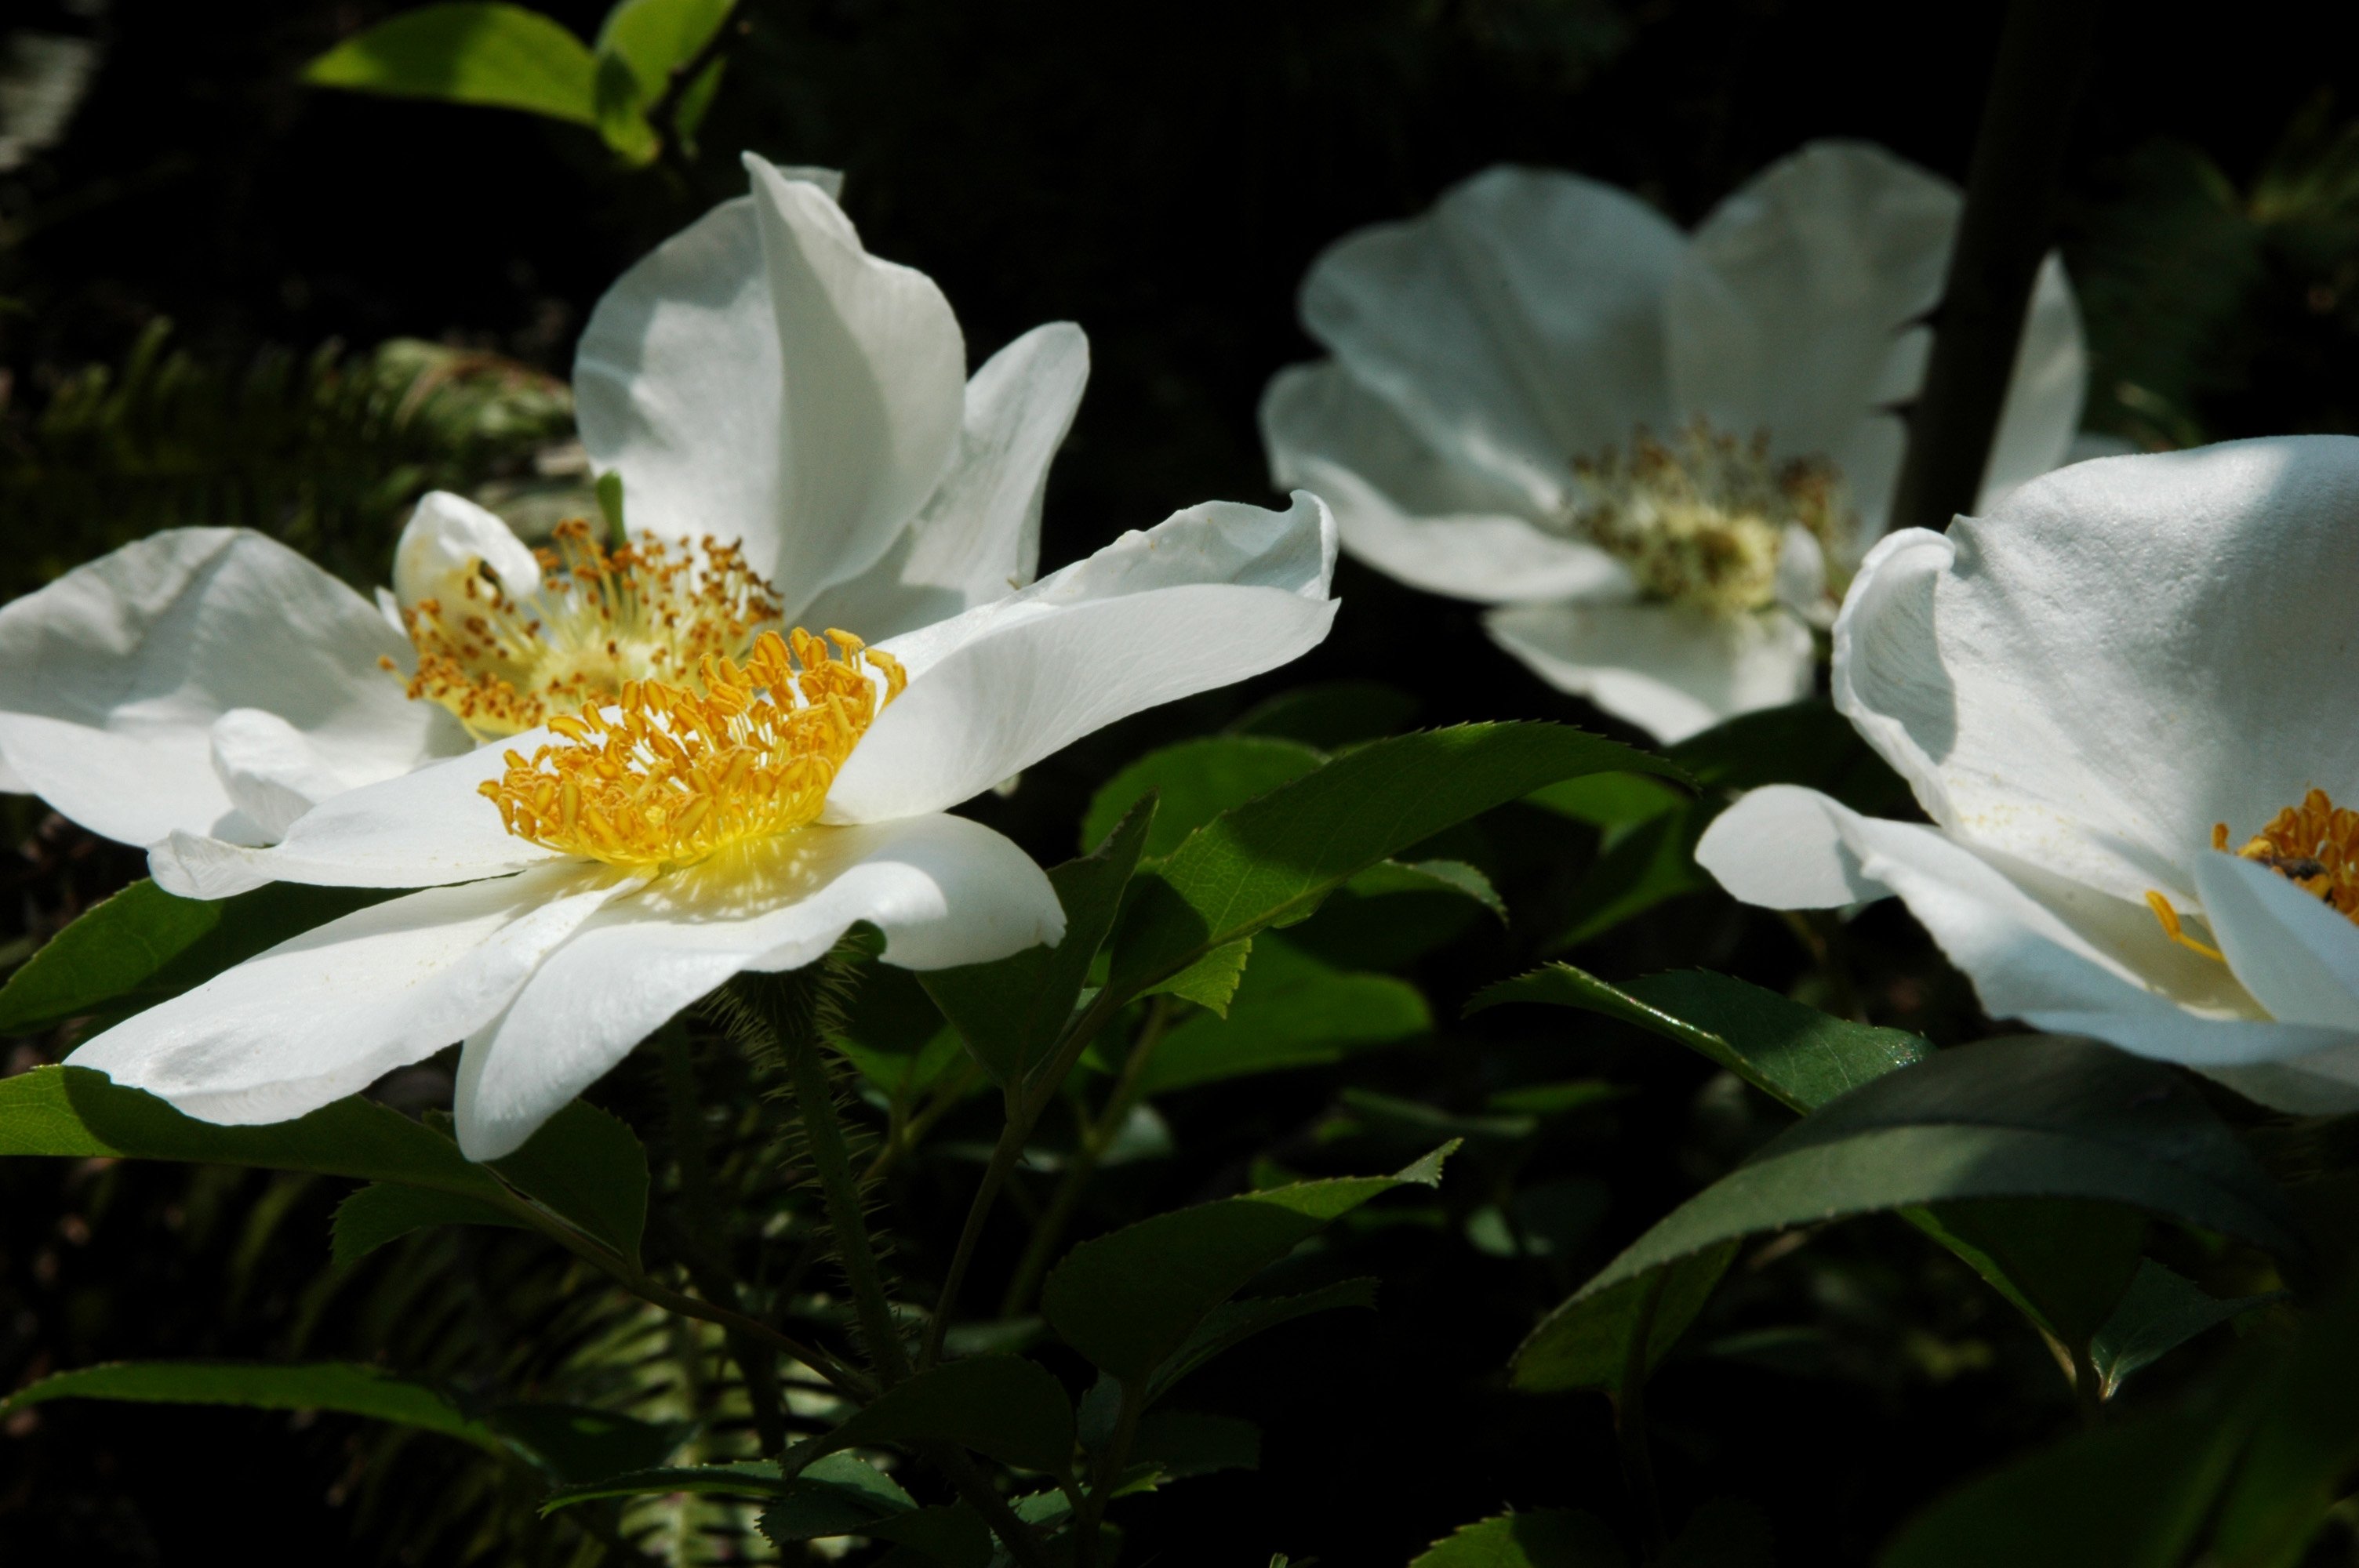
nature, blossom, plant, flower, petal, rose, botany, flora, shrub, riverside, macro photography, flowering plant, rose family, burnet rose, land plant, camellia sasanqua, nanxi